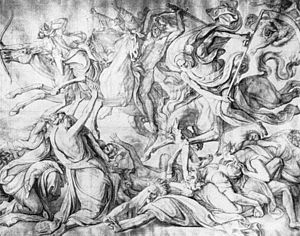
Millenarisme / Eksempler
Apokalypsens ryttere, af Peter von Cornelius (1783-1867)
Millenarisme er forestillinger om en fremtidig og total transformation af verden, der bæres af tilhængere af religiøse, politiske eller sociale bevægelser; oftest drejer det sig om religiøse forestillinger om verdens undergang, en ny tids komme og forventningen om en snarlig udfrielse fra den normale dennesidige verden. Normalt opfattes den kommende verden som entydigt positiv, mens denne verden er ensidigt negativ hos størsteparten af de millinaristiske grupper. Viden om de fremtidig begivenheder kan stamme fra fx åbenbaringer eller tolkning af hellige tekster, og forandringerne kan enten opfattes som positive eller negative. Millennialisme er en særlig form for millenarisme der er baseret på en idé om tusindårscykler, denne form er primært udbredt indenfor kristendommen.